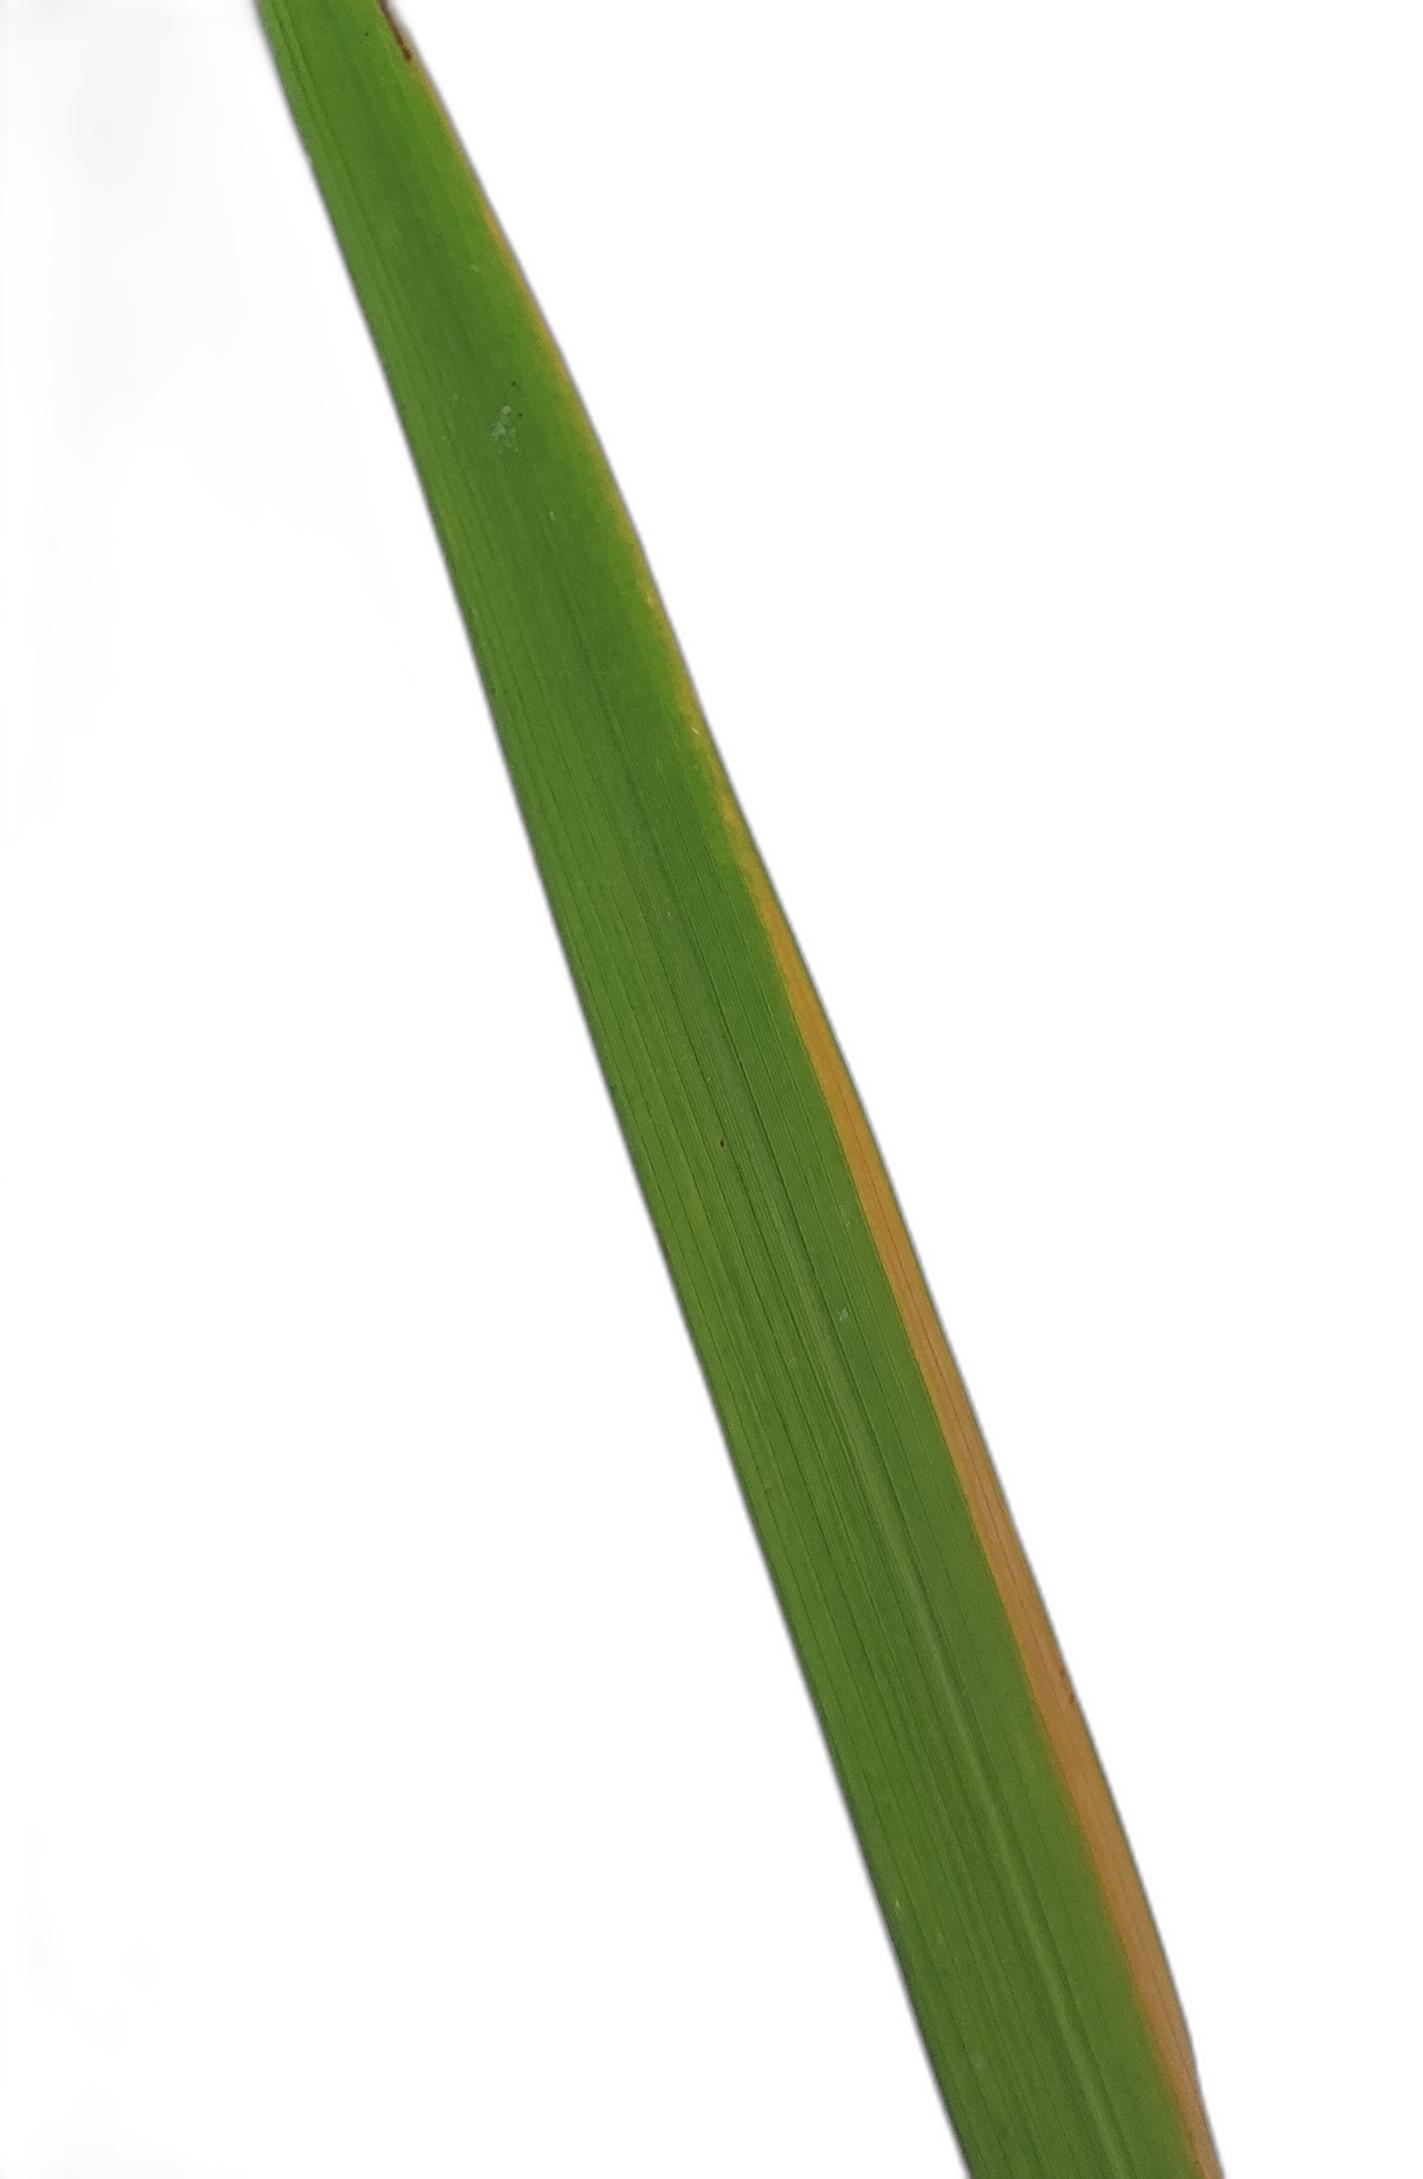
Label: Rice Stripes